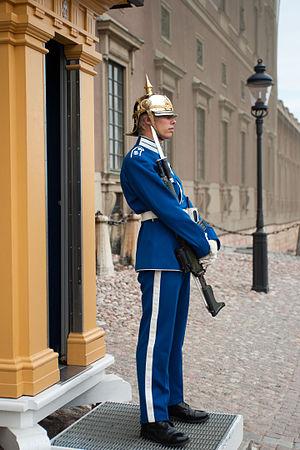
Garde royal, Stockholm, Sweden.